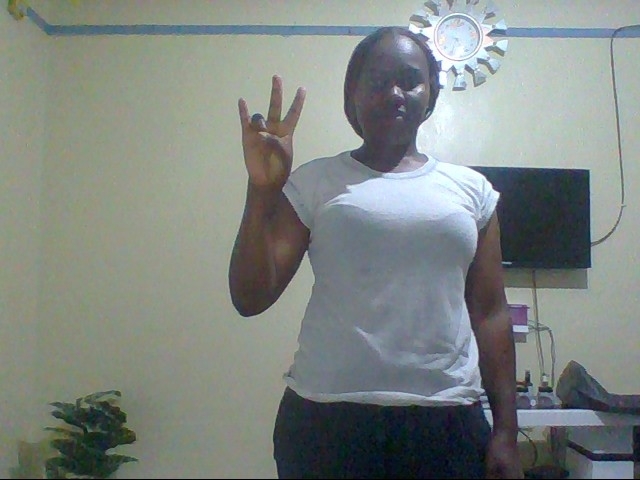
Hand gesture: three3